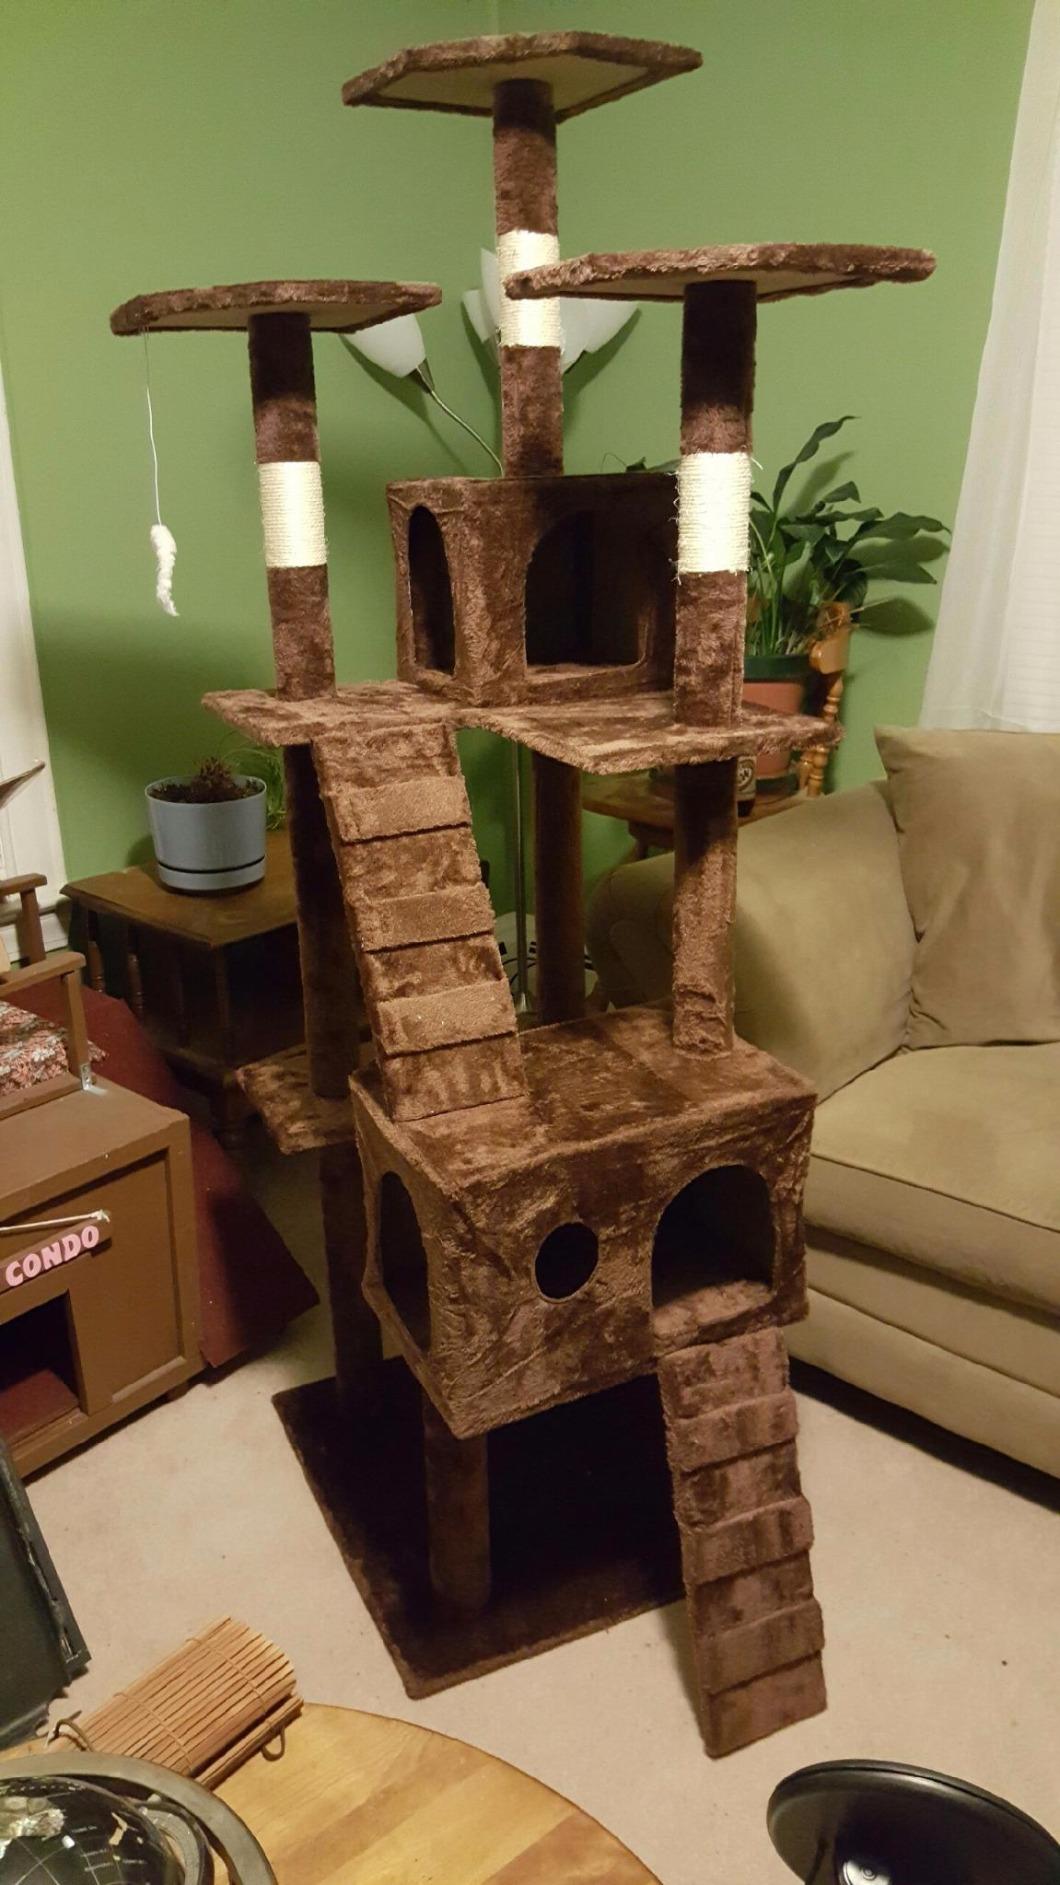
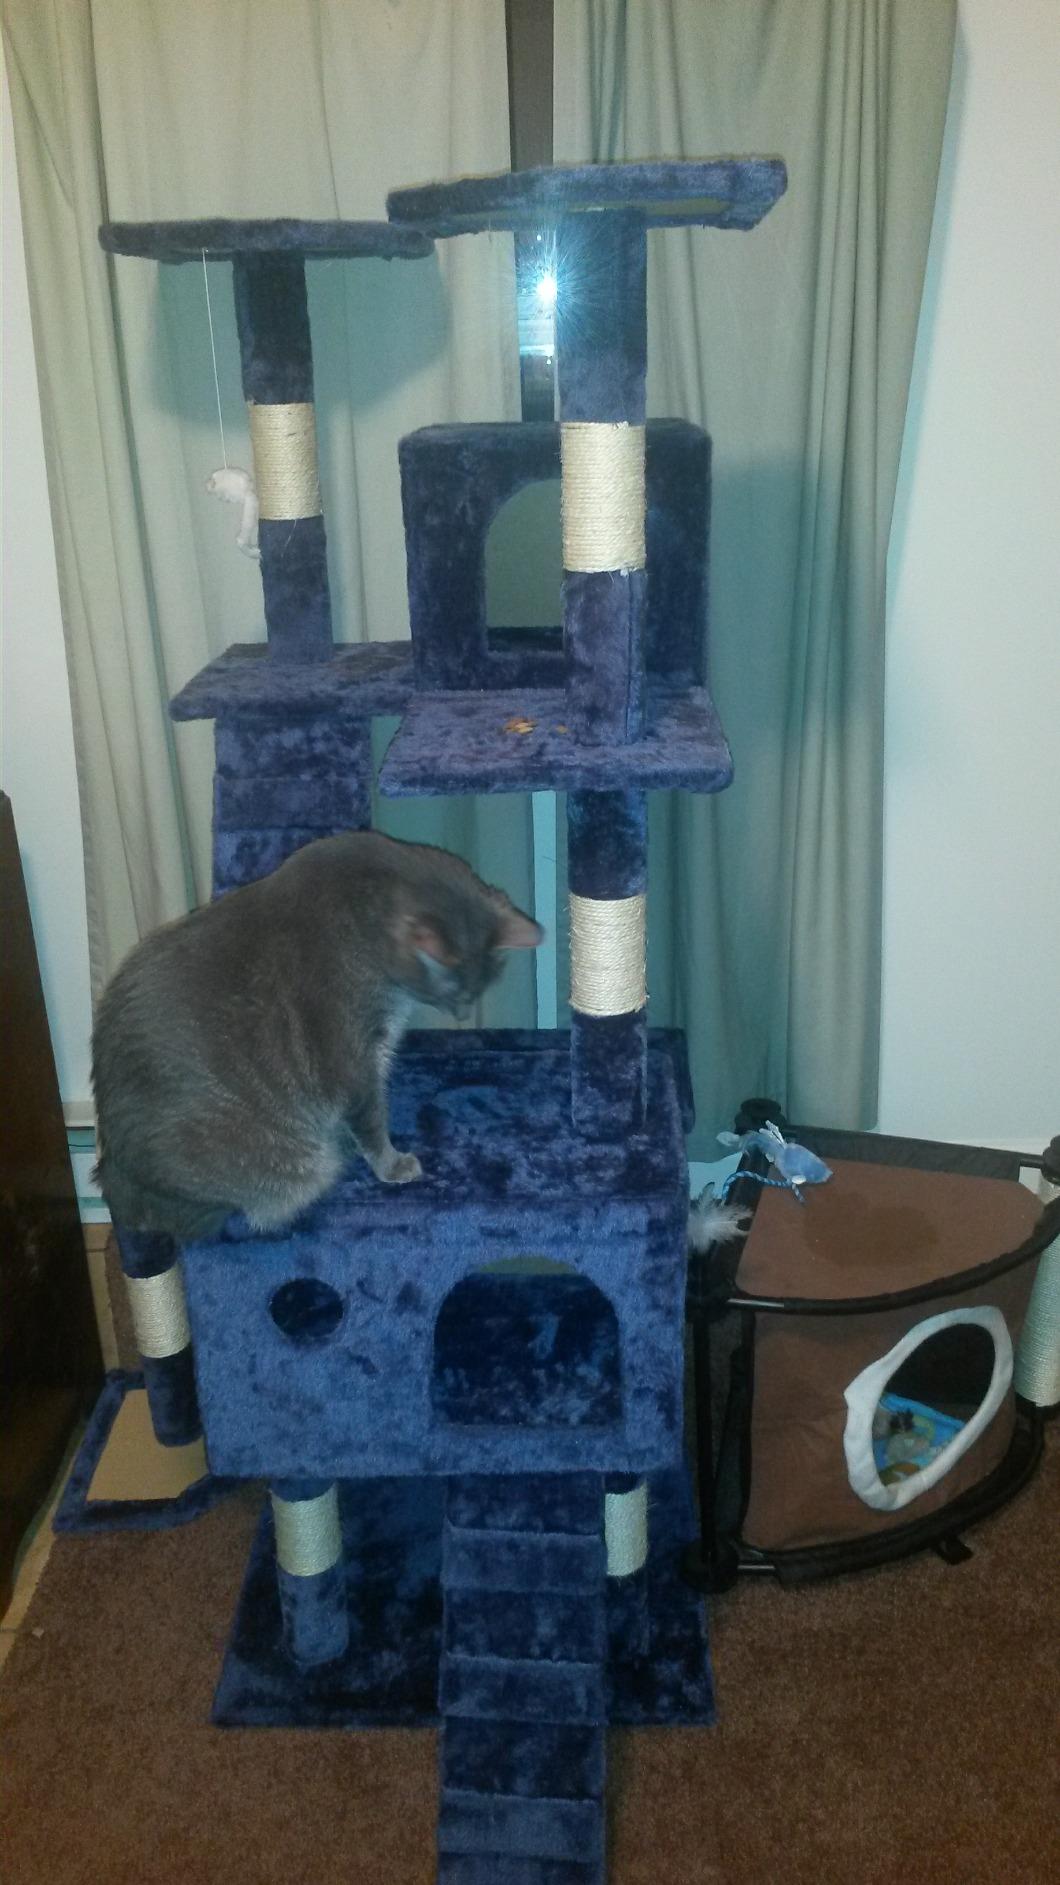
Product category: items_cat tree
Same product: no